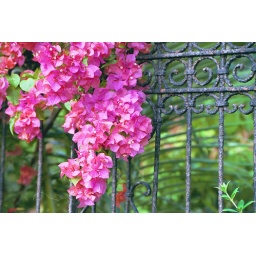
Bugambilia (Bougainvillea) flowers in bloom. The wrought iron fence was salvaged from my grandparents' old house